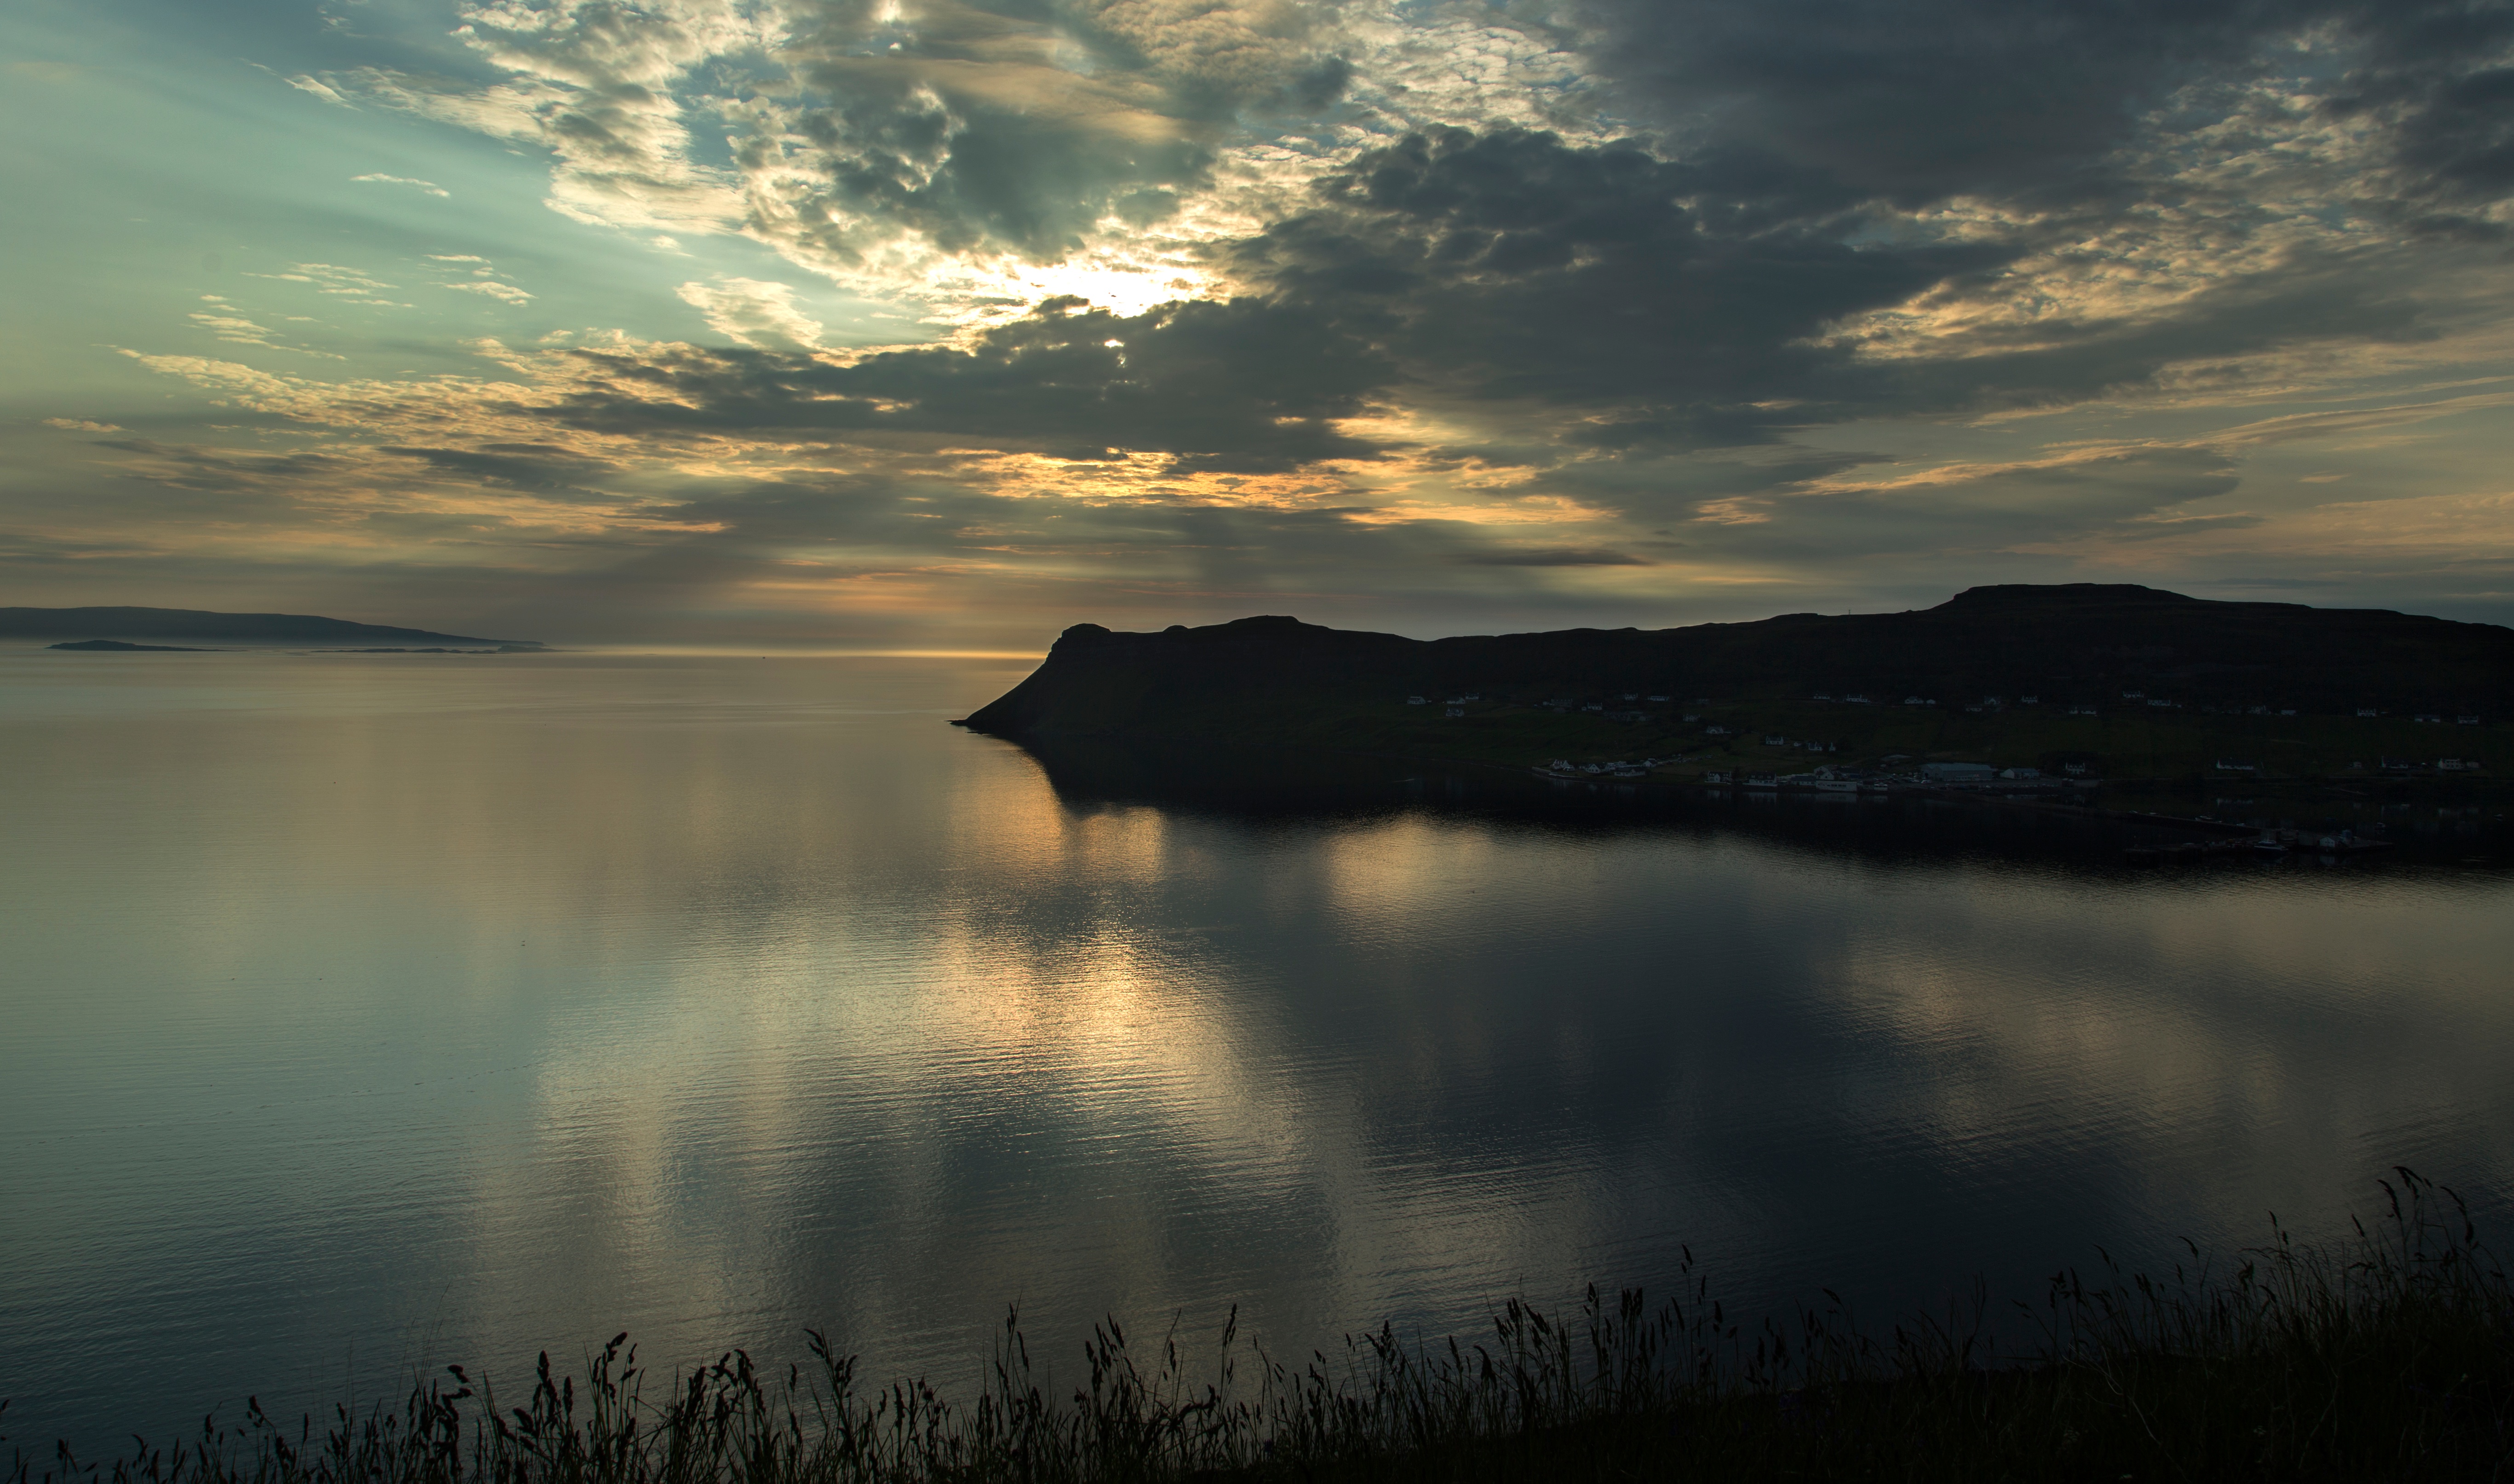
sea, coast, nature, horizon, cloud, sky, sunrise, sunset, mist, sunlight, morning, lake, dawn, atmosphere, dusk, evening, reflection, loch, atmospheric phenomenon